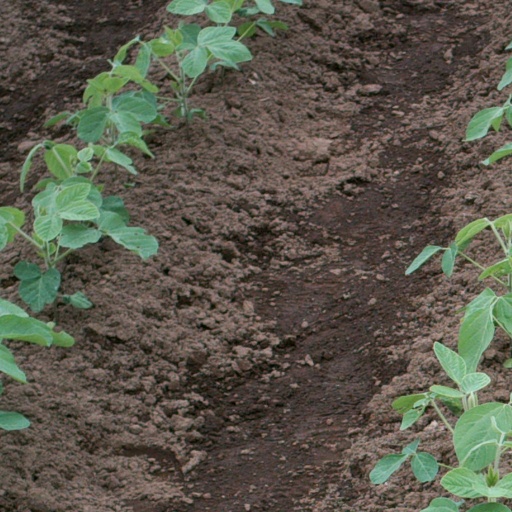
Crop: soybean